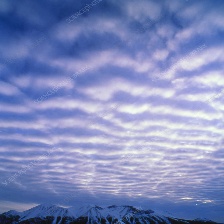
Cloud type: Altocumulus